Jules Gounon

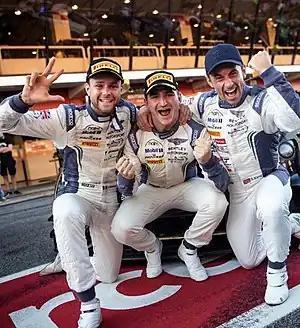
Gounon (left) celebrating his 2019 3H Barcelona win alongside teammates Jordan Pepper (middle) and Steven Kane (right)

For the centenary of Bentley in 2019, Jules Gounon was engaged in Blancpain GT Series Endurance Cup and Intercontinental GT Challenge with Steven Kane and Jordan Pepper. After two complicated races, the Frenchman set the fastest time of the qualifying session in Paul Ricard, faster than his teammates and than his rivals. Battling with the Ferrari 488 GT3 of Miguel Molina, Jules Gounon and Bentley won their first race of the year and also their first win since the introduction of their new car back in 2018. Two weeks later, Jules Gounon participated in his first 24 Hours of Le Mans with Risi Competizione, teaming up with Oliver Jarvis and Pipo Derani on a Ferrari 488 GTE Evo. Qualified 17th in the category LMGTE Pro, they finished 11th in this category and 40th overall, despite a mechanical problem in the last hours of the race.